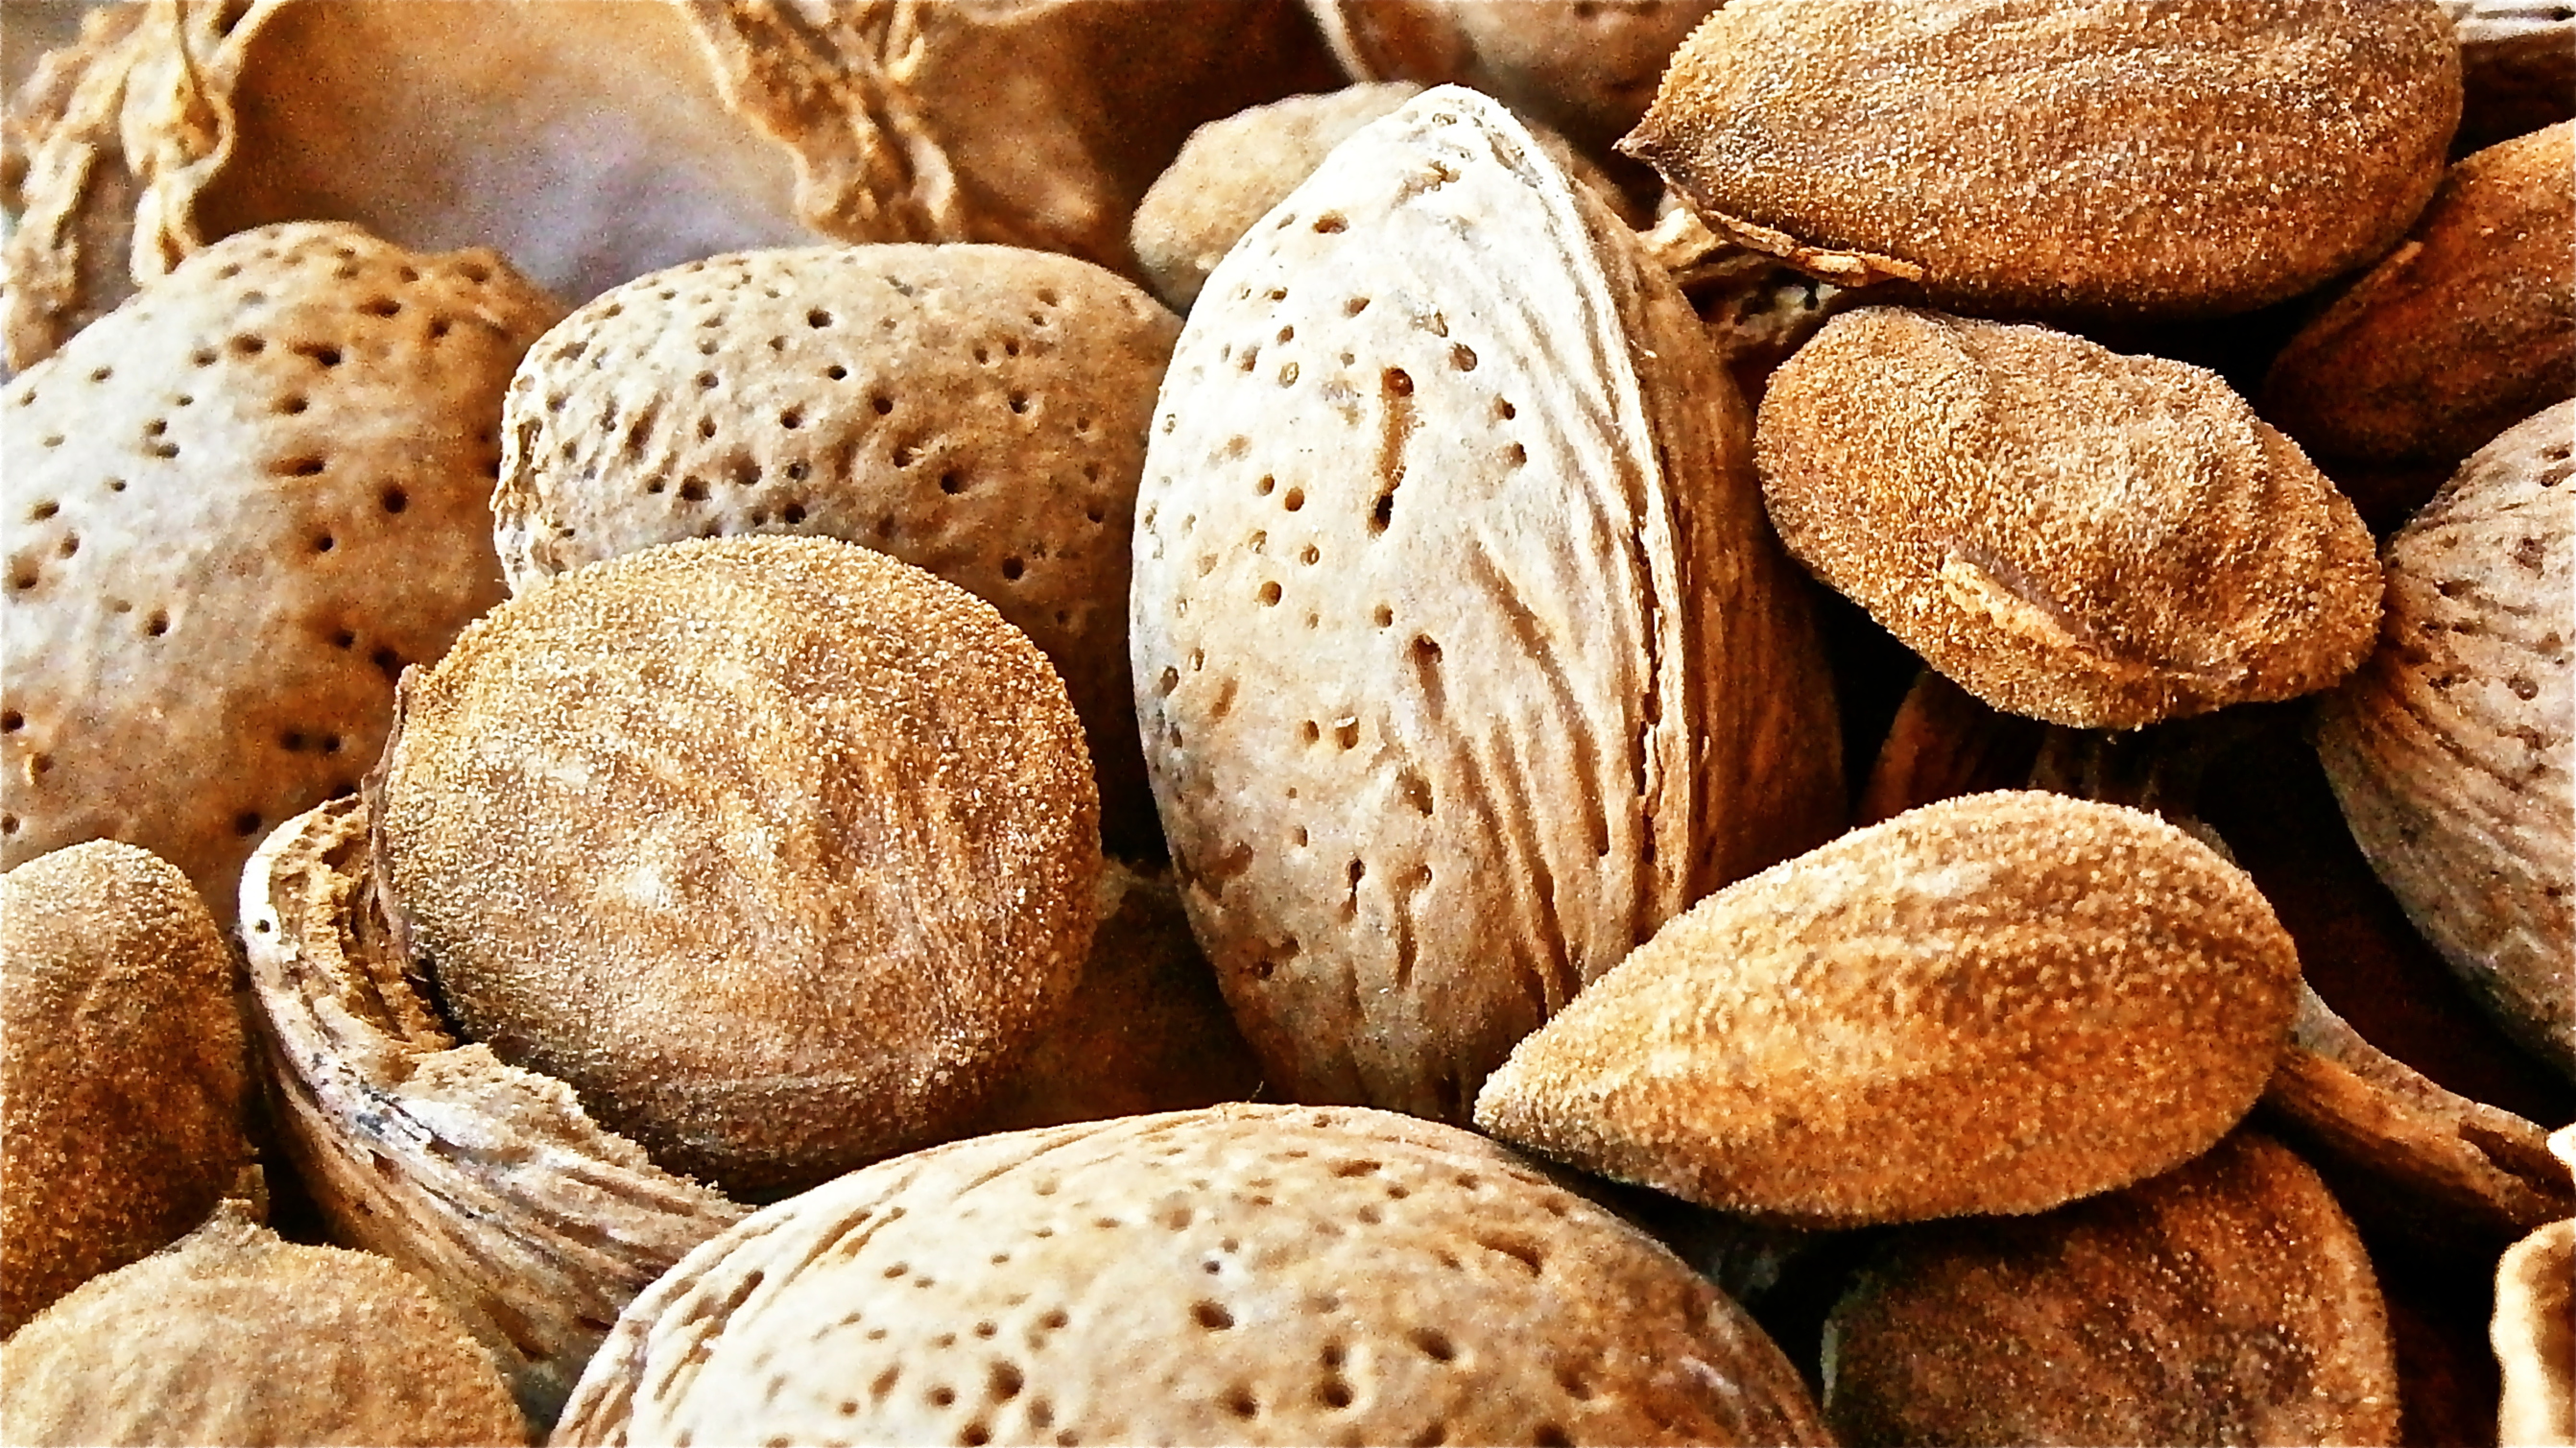
tree, nature, plant, fruit, dry, food, produce, vegetable, almond, flowering plant, grass family, land plant, whole grain, nuts seeds